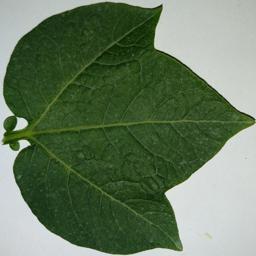
Etiqueta: Sana